Answer in natural language. Consider the 3D positions of the objects in the scene and not just the 2D positions in the image. Is the centerpoint of  Window at a higher height than scenic landscape wall decor photo? Choose between the following options: yes or no
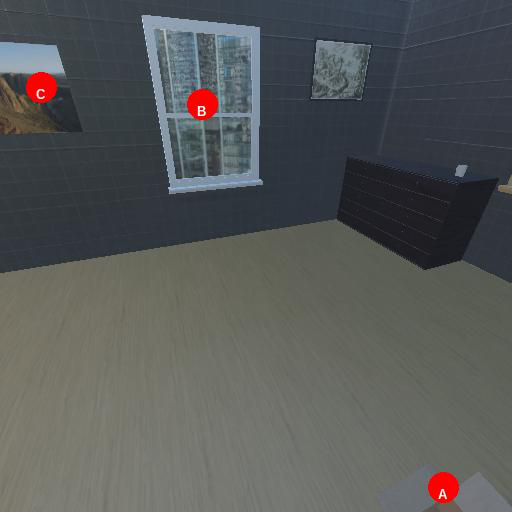
<answer>no</answer>